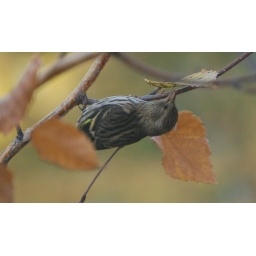
there were at least 50 pine siskins in the 4 birch trees this morning